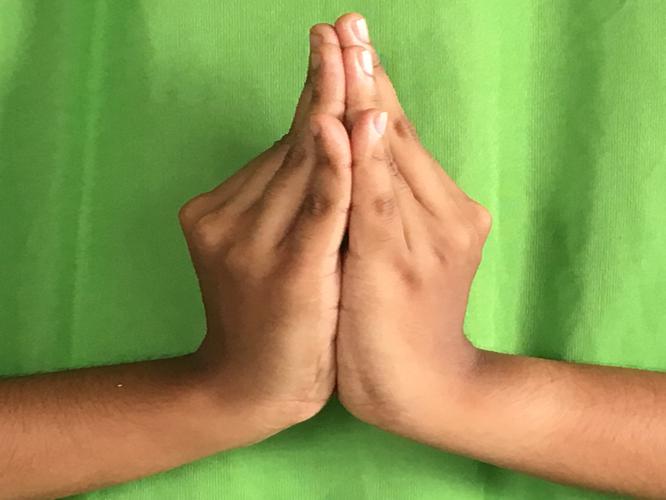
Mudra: Kapotham
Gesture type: double_hand